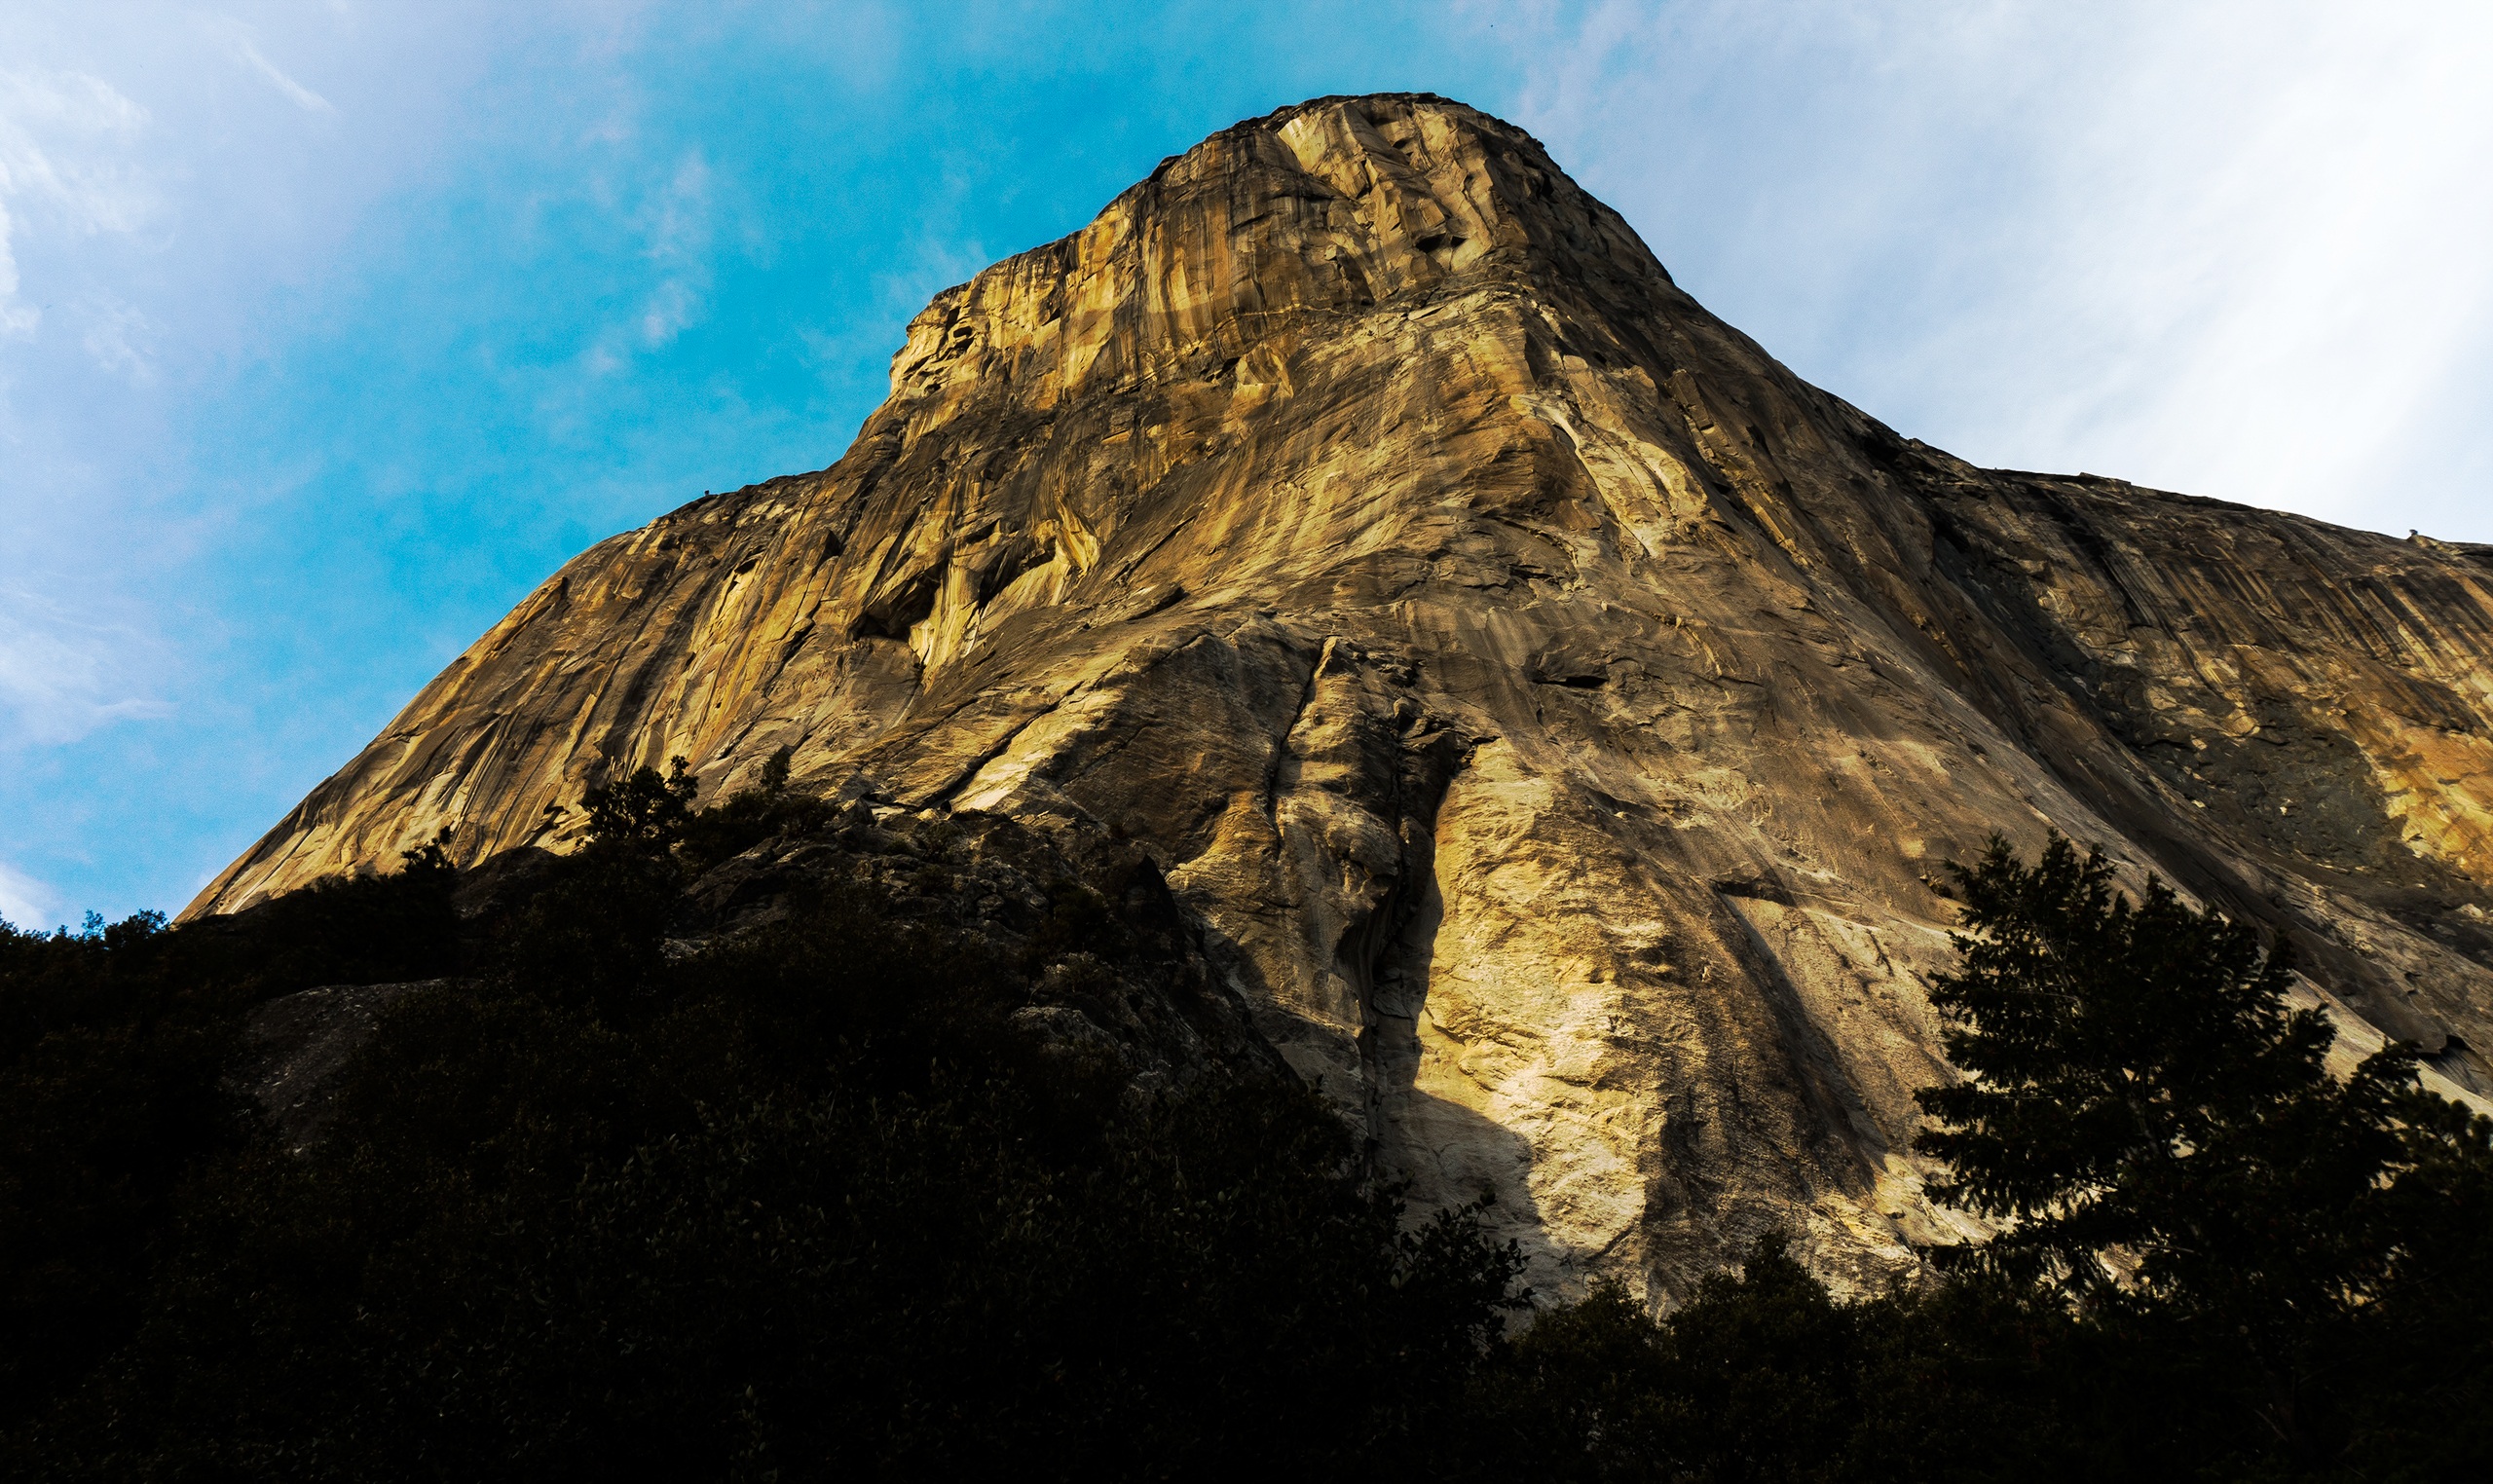
landscape, nature, rock, wilderness, mountain, cloud, hill, mountain range, yosemite, formation, cliff, rock climbing, steep, terrain, ridge, summit, geology, plateau, fell, landform, rocky mountain, el capitan, geographical feature, mountainous landforms